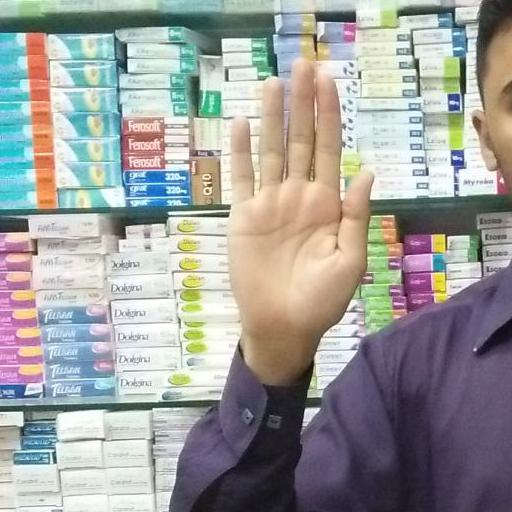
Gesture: stop